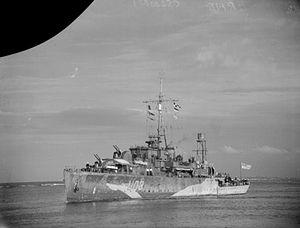
Le HMS Erne est un sloop britannique, de la classe Black Swan, qui participa aux opérations navales contre la Kriegsmarine pendant la seconde Guerre mondiale.